Danville, Illinois minor league baseball history

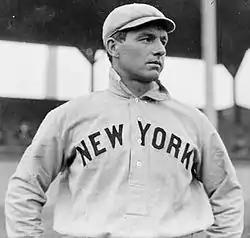
Joe McGinnity, 1946 Baseball Hall of Fame Inductee

After World War II, the Brooklyn Dodgers came to town with their Danville Dodgers affiliate in the Three-I League.